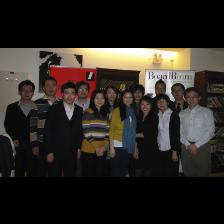
Label: Human